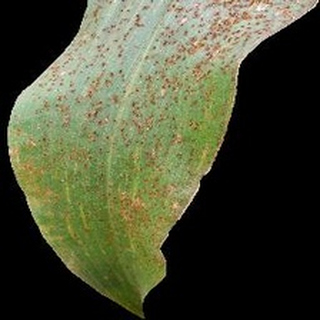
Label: corn_common_rust